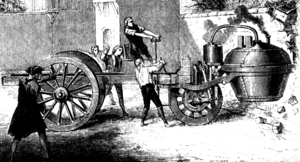
Les débuts de la mécanisation automobile des armées françaises voient les premières expériences de mise en service à des fins militaires de véhicules motorisés automobiles par l'armée française au tournant des XIXᵉ et XXᵉ siècles, pendant la Première Guerre mondiale et la décennie qui suivit celle-ci.
Nicolas Joseph Cugnot est un ingénieur militaire français, né le 26 février 1725 à Void en Lorraine, et mort le 2 octobre 1804 à Paris, connu pour avoir conçu et réalisé, entre 1769 et 1771, le premier véhicule automobile jamais construit. Il s'agit d'un fardier d'artillerie, mû par une machine à vapeur à deux cylindres, conservé en parfait état au musée des arts et métiers à Paris.
Cette page concerne l’année 1769 du calendrier grégorien.
Un accident de la route est une collision non désirée, non prévue et mal anticipée, qui a lieu sur le réseau routier entre un engin roulant d'une part et toute autre chose ou personne fixe ou mobile d'autre part qui engendre des blessures humaines et/ou des dégâts matériels. De nombreux facteurs contribuent aux risques de collision tels que l'état de la chaussée, le volume de circulation, une vitesse de circulation inadaptée, l’environnement routier, la météorologie, l'expérience du conducteur mais aussi son comportement et son état physique.